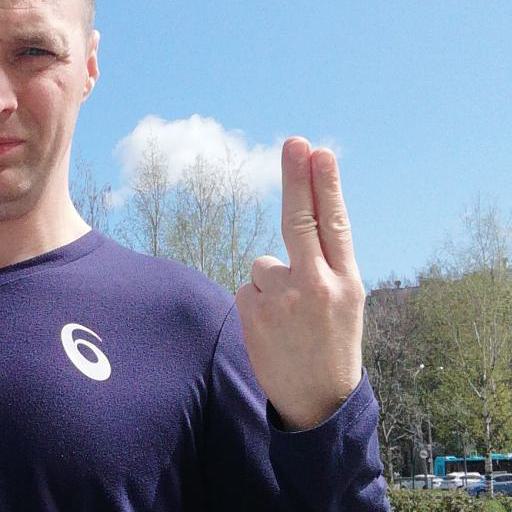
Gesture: two_up_inverted